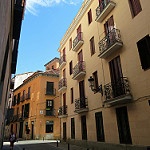
Label: non_damage_buildings_street